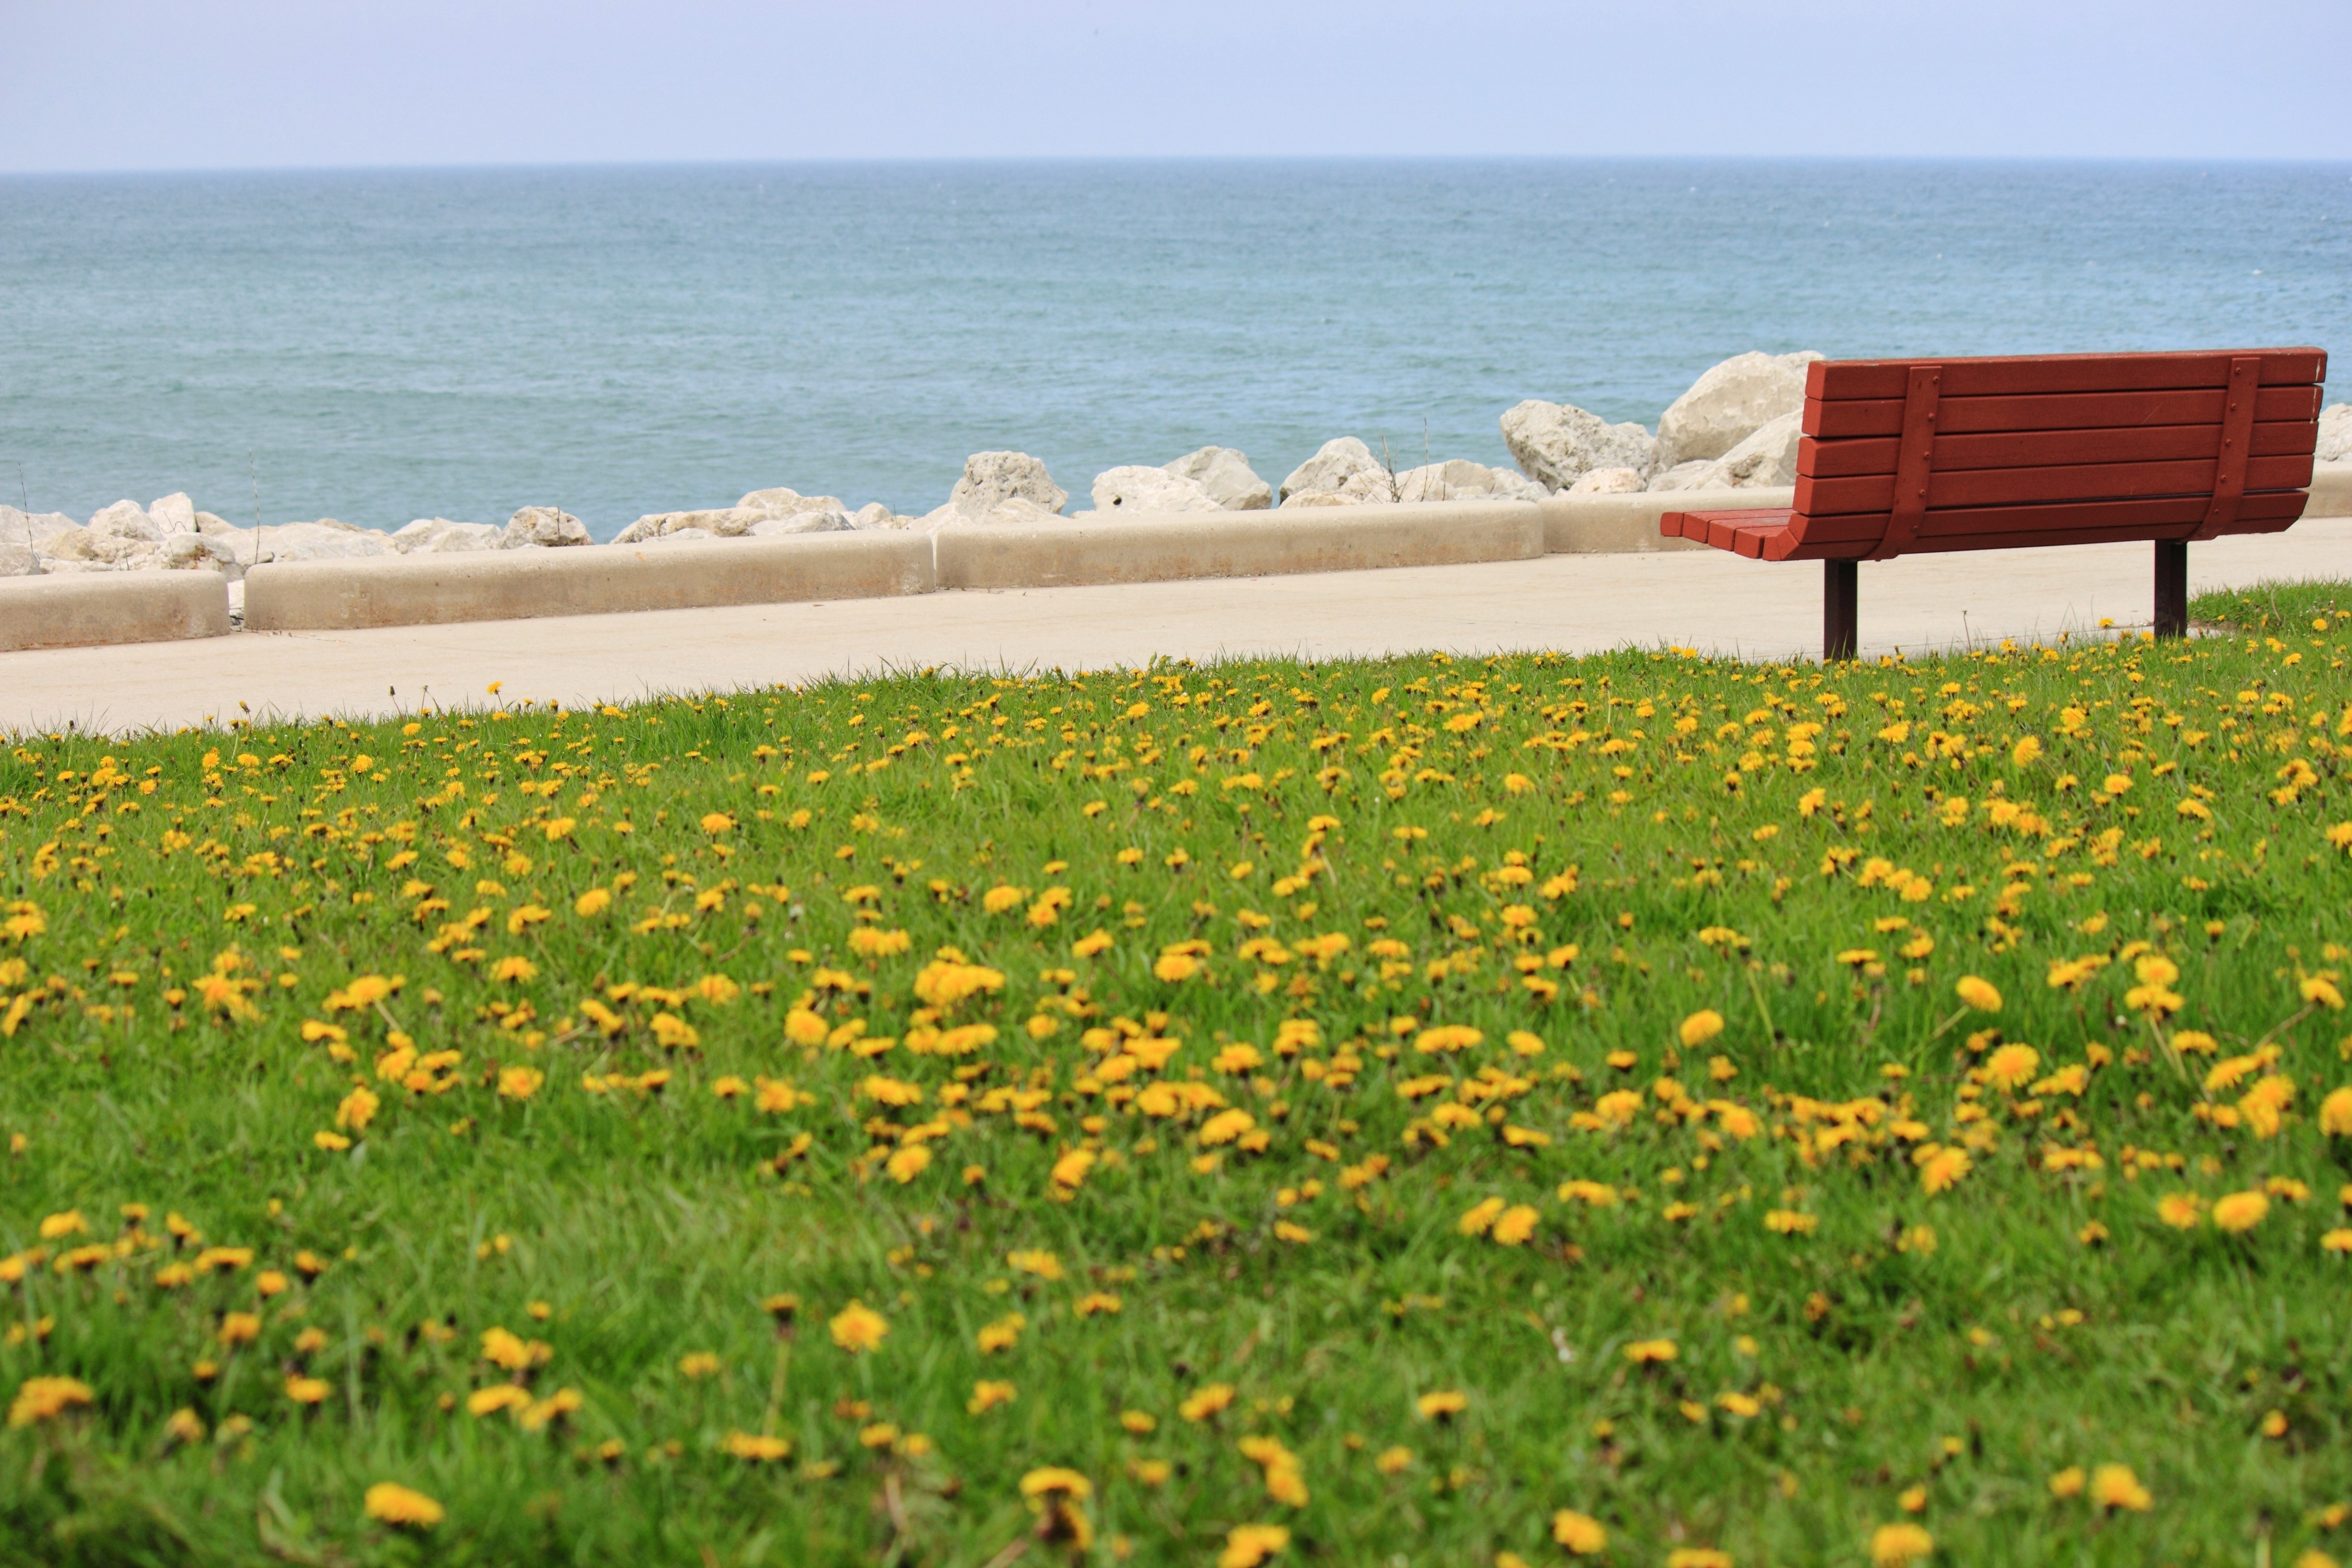
sea, coast, water, nature, grass, outdoor, horizon, bench, field, meadow, prairie, shore, flower, seat, stone, environment, spring, sitting, natural, freedom, leisure, season, smile, plain, park bench, ecology, wildflower, sit, earth, happy, happiness, grassland, seated, habitat, ecosystem, relaxed, 60s, natural environment